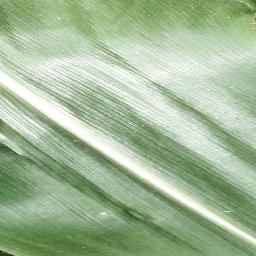
Label: Corn___healthy